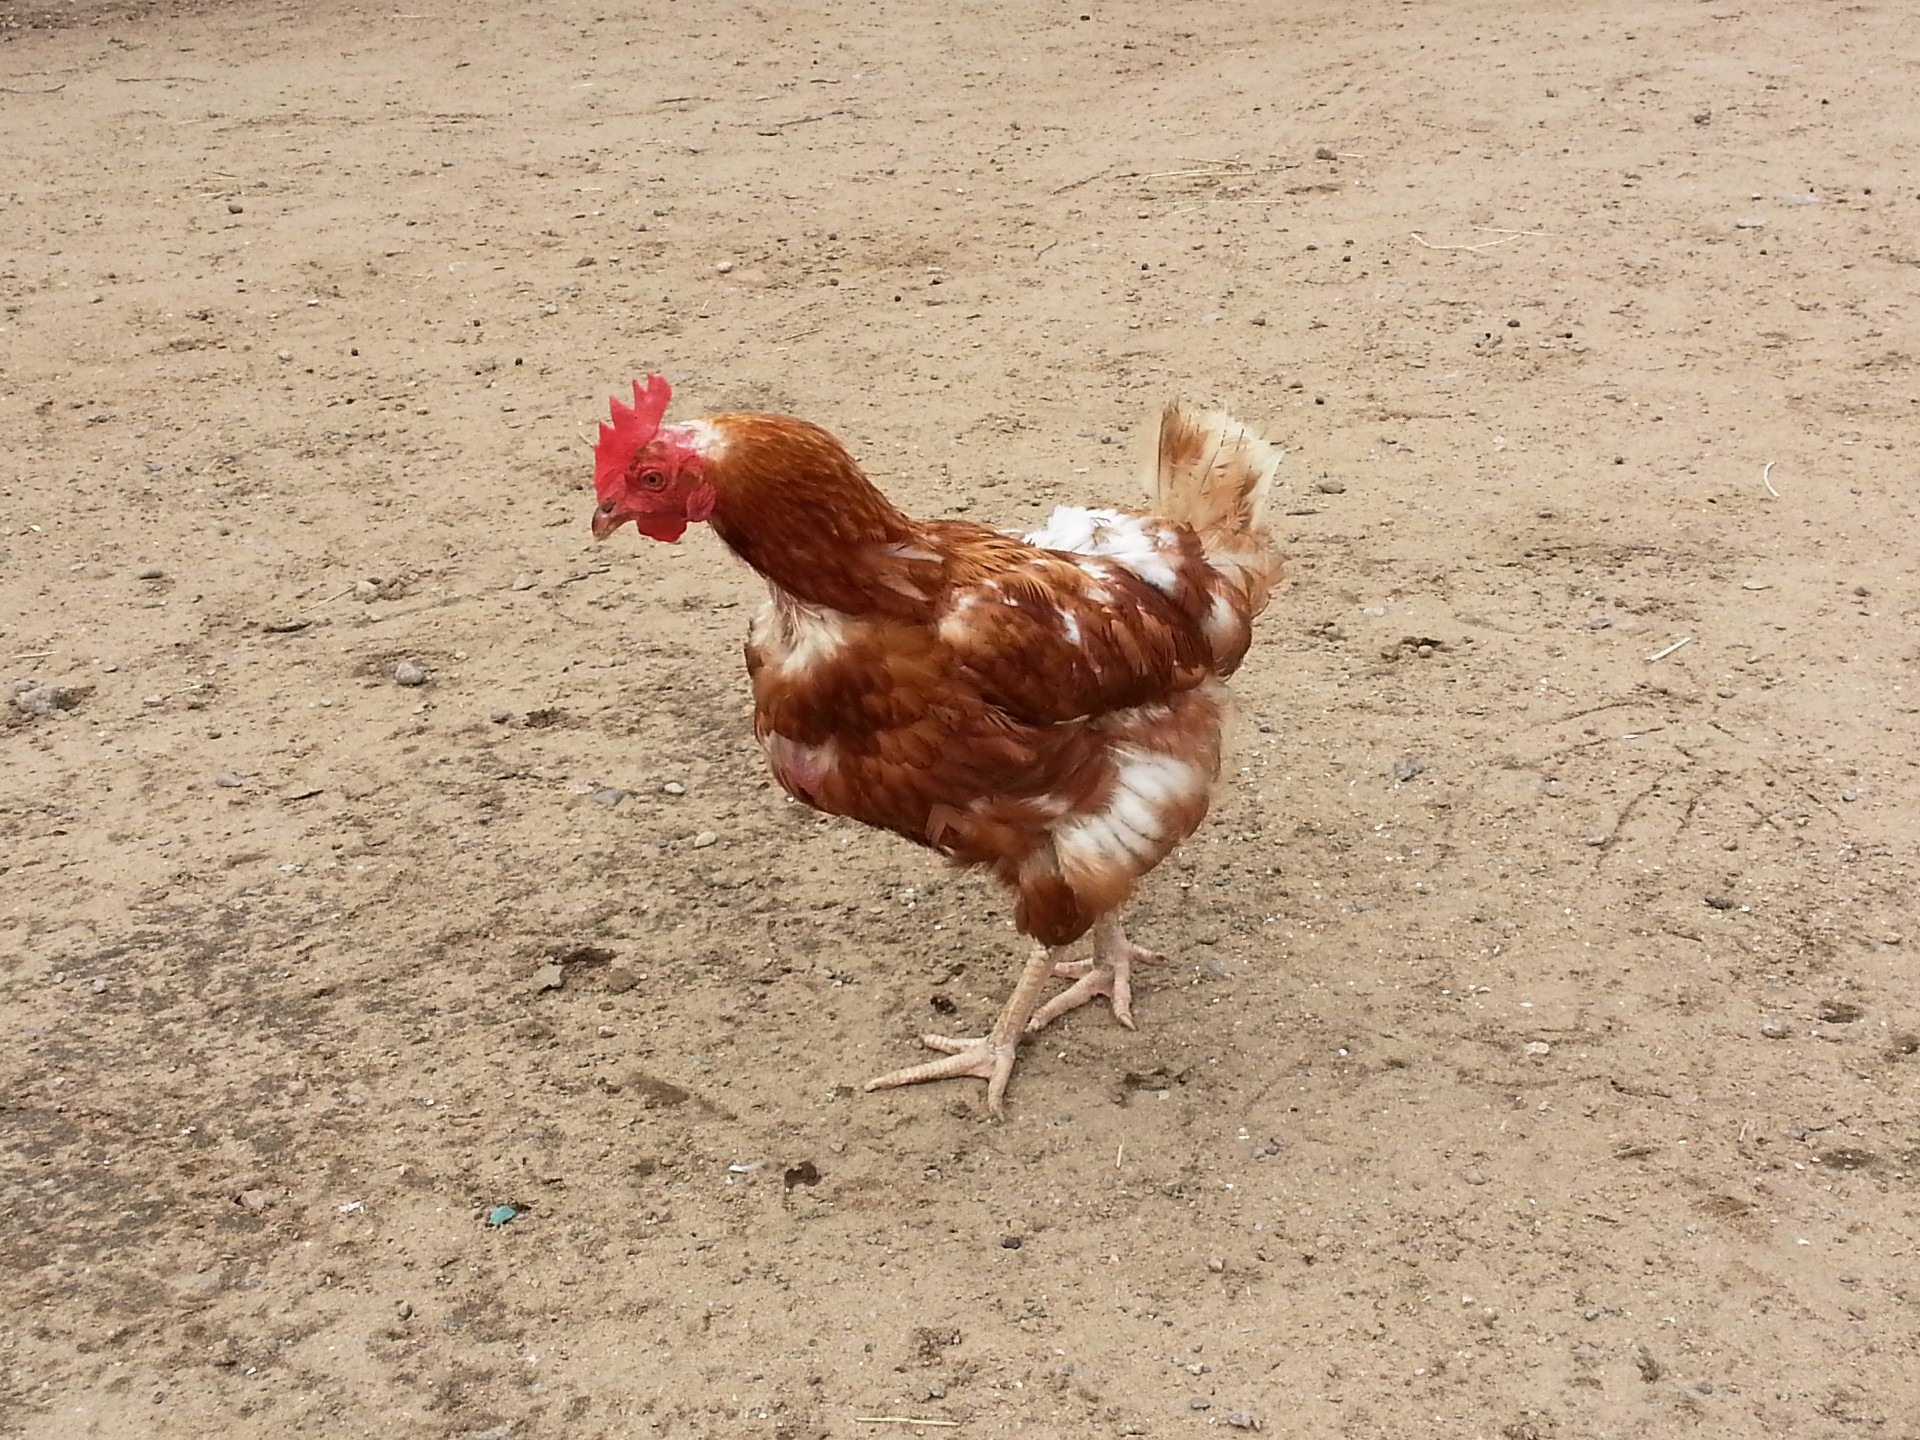
bird, animal, beak, chicken, fowl, fauna, rooster, poultry, hen, galliformes, vertebrate, phasianidae